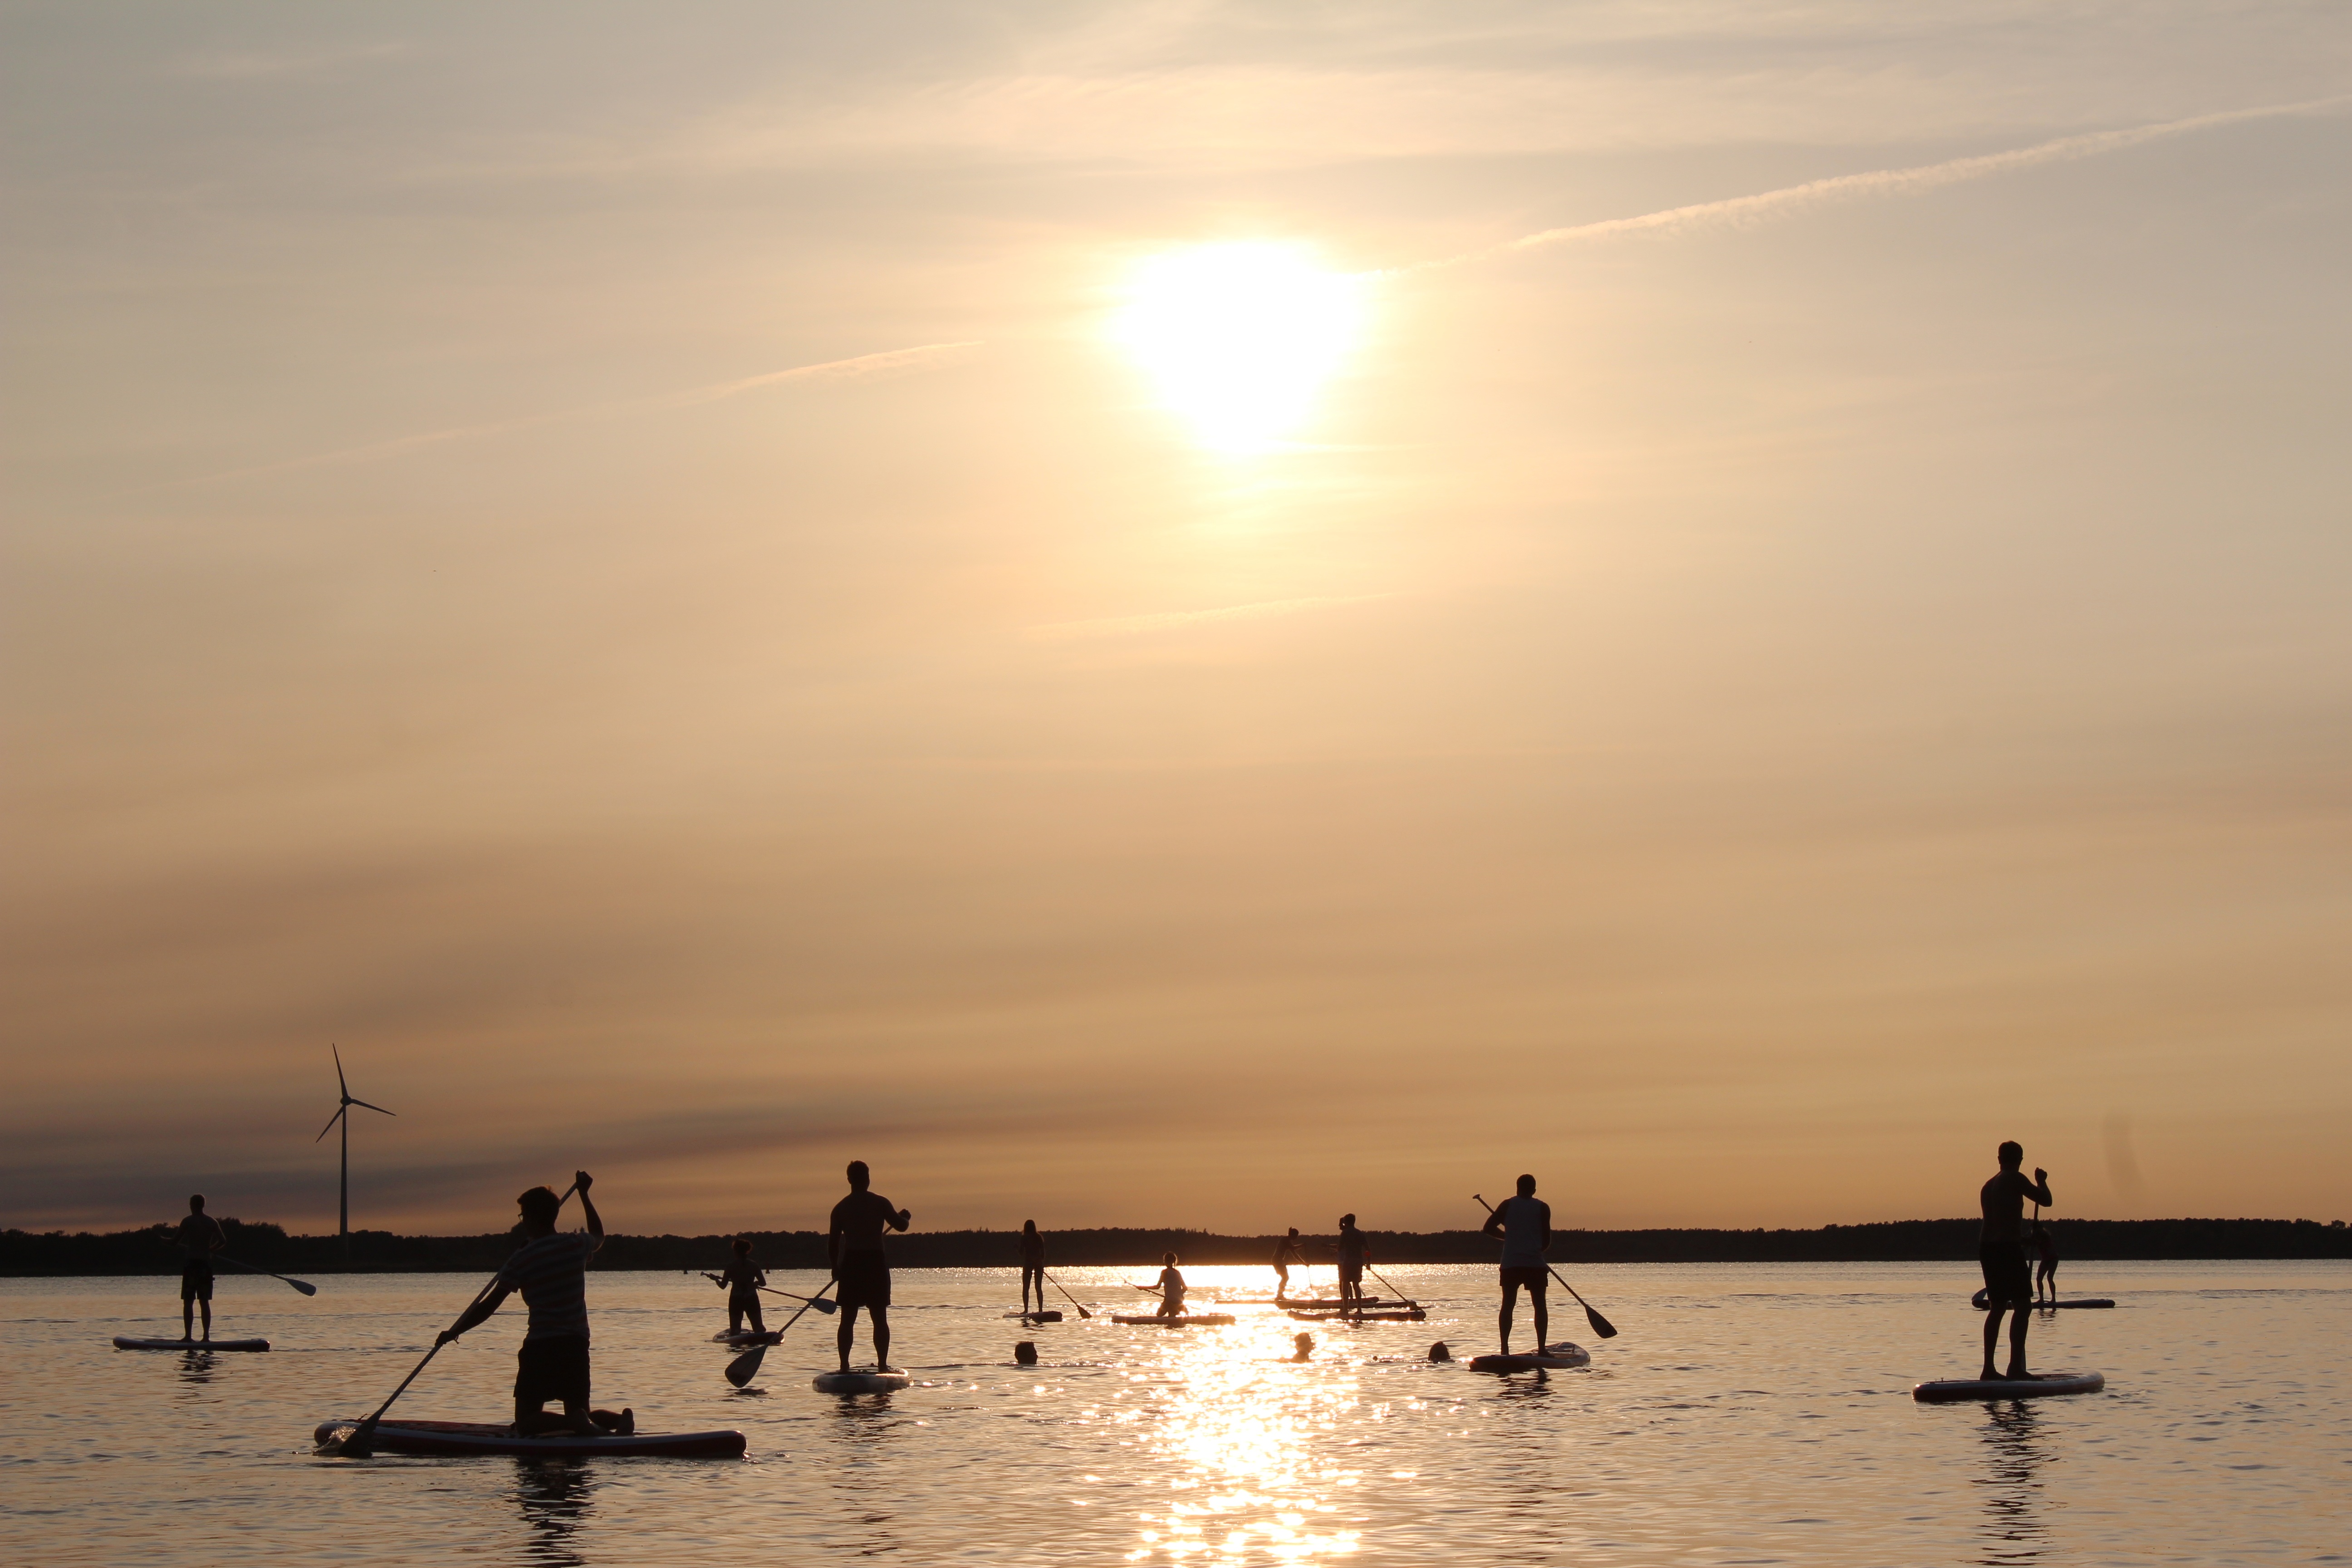
beach, sea, ocean, horizon, sun, sunrise, sunset, boat, sunlight, morning, shore, dawn, dusk, evening, paddle, vehicle, bay, afterglow, stand up paddle